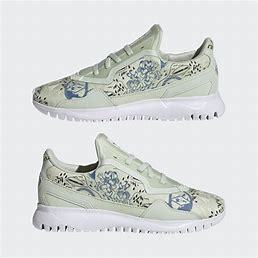
Brand: Adidas
Model: Originals Flex